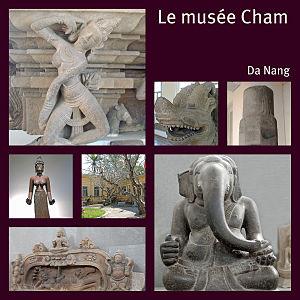
Images d'oeuvres du musée Cham de Da Nang www.flickr.com/photos/dalbera/sets/72157623402022149/ L'existence de la civilisation du Champa fut à peu près inconnue en Europe avant les recherches menées par l'EFEO. Dans la foulée des explorations menées au Cambodge et au Vietnam à la fin du XIXe siècle, le travail d'inventaire des monuments fut confié à Étienne-Edmond Lunet de Lajonquière, officier d'infanterie coloniale détaché auprès de l'EFEO. Il sillonna la campagne, souvent accompagné de Louis Finot, premier directeur de l'École. En 1898, ils effectuèrent une première reconnaissance de l'important site de My Son. Puis l'architecte-archéologue Henri Parmentier, recruté par l'École en 1900, se consacra à l'inventaire des monuments du Champa et prit ainsi la suite du travail initié par Louis Finot. Aidé de Charles Carpeaux, il entreprit les premières grandes fouilles des sites cham
Le musée de la Sculpture cham est un musée présentant des œuvres de l'art cham et qui situé près de la rivière Hàn, dans la ville de Đà Nẵng autrefois appelée Tourane en Annam au centre du Viêt Nam, dans le district de Hải Châu. Le musée de l'Antiquité cham imaginé et proposé en 1902 par Henri Parmentier et qui en a ensuite dressé les plans, fut créé en 1915. Il a d'abord été baptisé musée Henri Parmentier, du nom de l'archéologue et architecte qui en a été l'initiateur. En effet, il a passé sa vie en Indochine et particulièrement au Cambodge et a consacré sa vie à étudier et restaurer les temples cham et Khmers. Devenu musée de la Sculpture cham, il abrite la plus grande collection au monde de la sculpture cham et est devenu une destination touristique populaire et incontournable avec deux cent mille visiteurs par an dont 90 % sont étrangers. Le centenaire du musée a été fêté lors de la journée du Patrimoine vietnamien le 23 novembre 2015 avec la présentation d'un projet de rénovation financé par la Ville de Đà Nẵng.